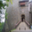
Label: bridge